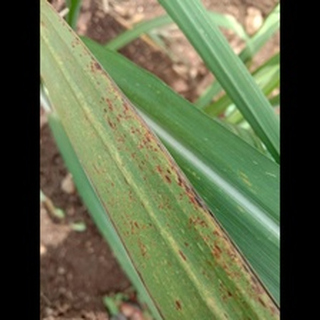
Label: sugarcane_rust